List of George Floyd protests in the United States

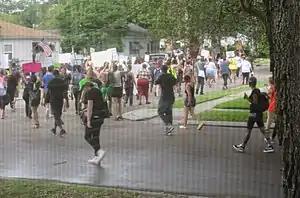
Protest in Old Jefferson, Louisiana on June 6

On May 29, hundreds of protesters in Atlanta marched to the CNN Center, where some protesters vandalized the building. They clashed with police, who dispersed them that evening and boarded up the building. Protests continued in Atlanta through June 6. The governor deployed the Georgia National guard on May 31. In addition to Atlanta, protests were held in at least 20 communities in Georgia, including Albany, Americus, Athens, Augusta, Carrollton, Cartersville, Columbus, Dalton, Duluth, Hinesville, Kennesaw, Macon, Marietta, Newnan, Rome, Sandy Springs, Savannah, Statesboro, Thomasville, Valdosta, and Warner Robins.